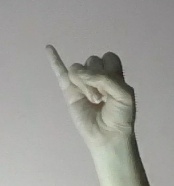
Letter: meem